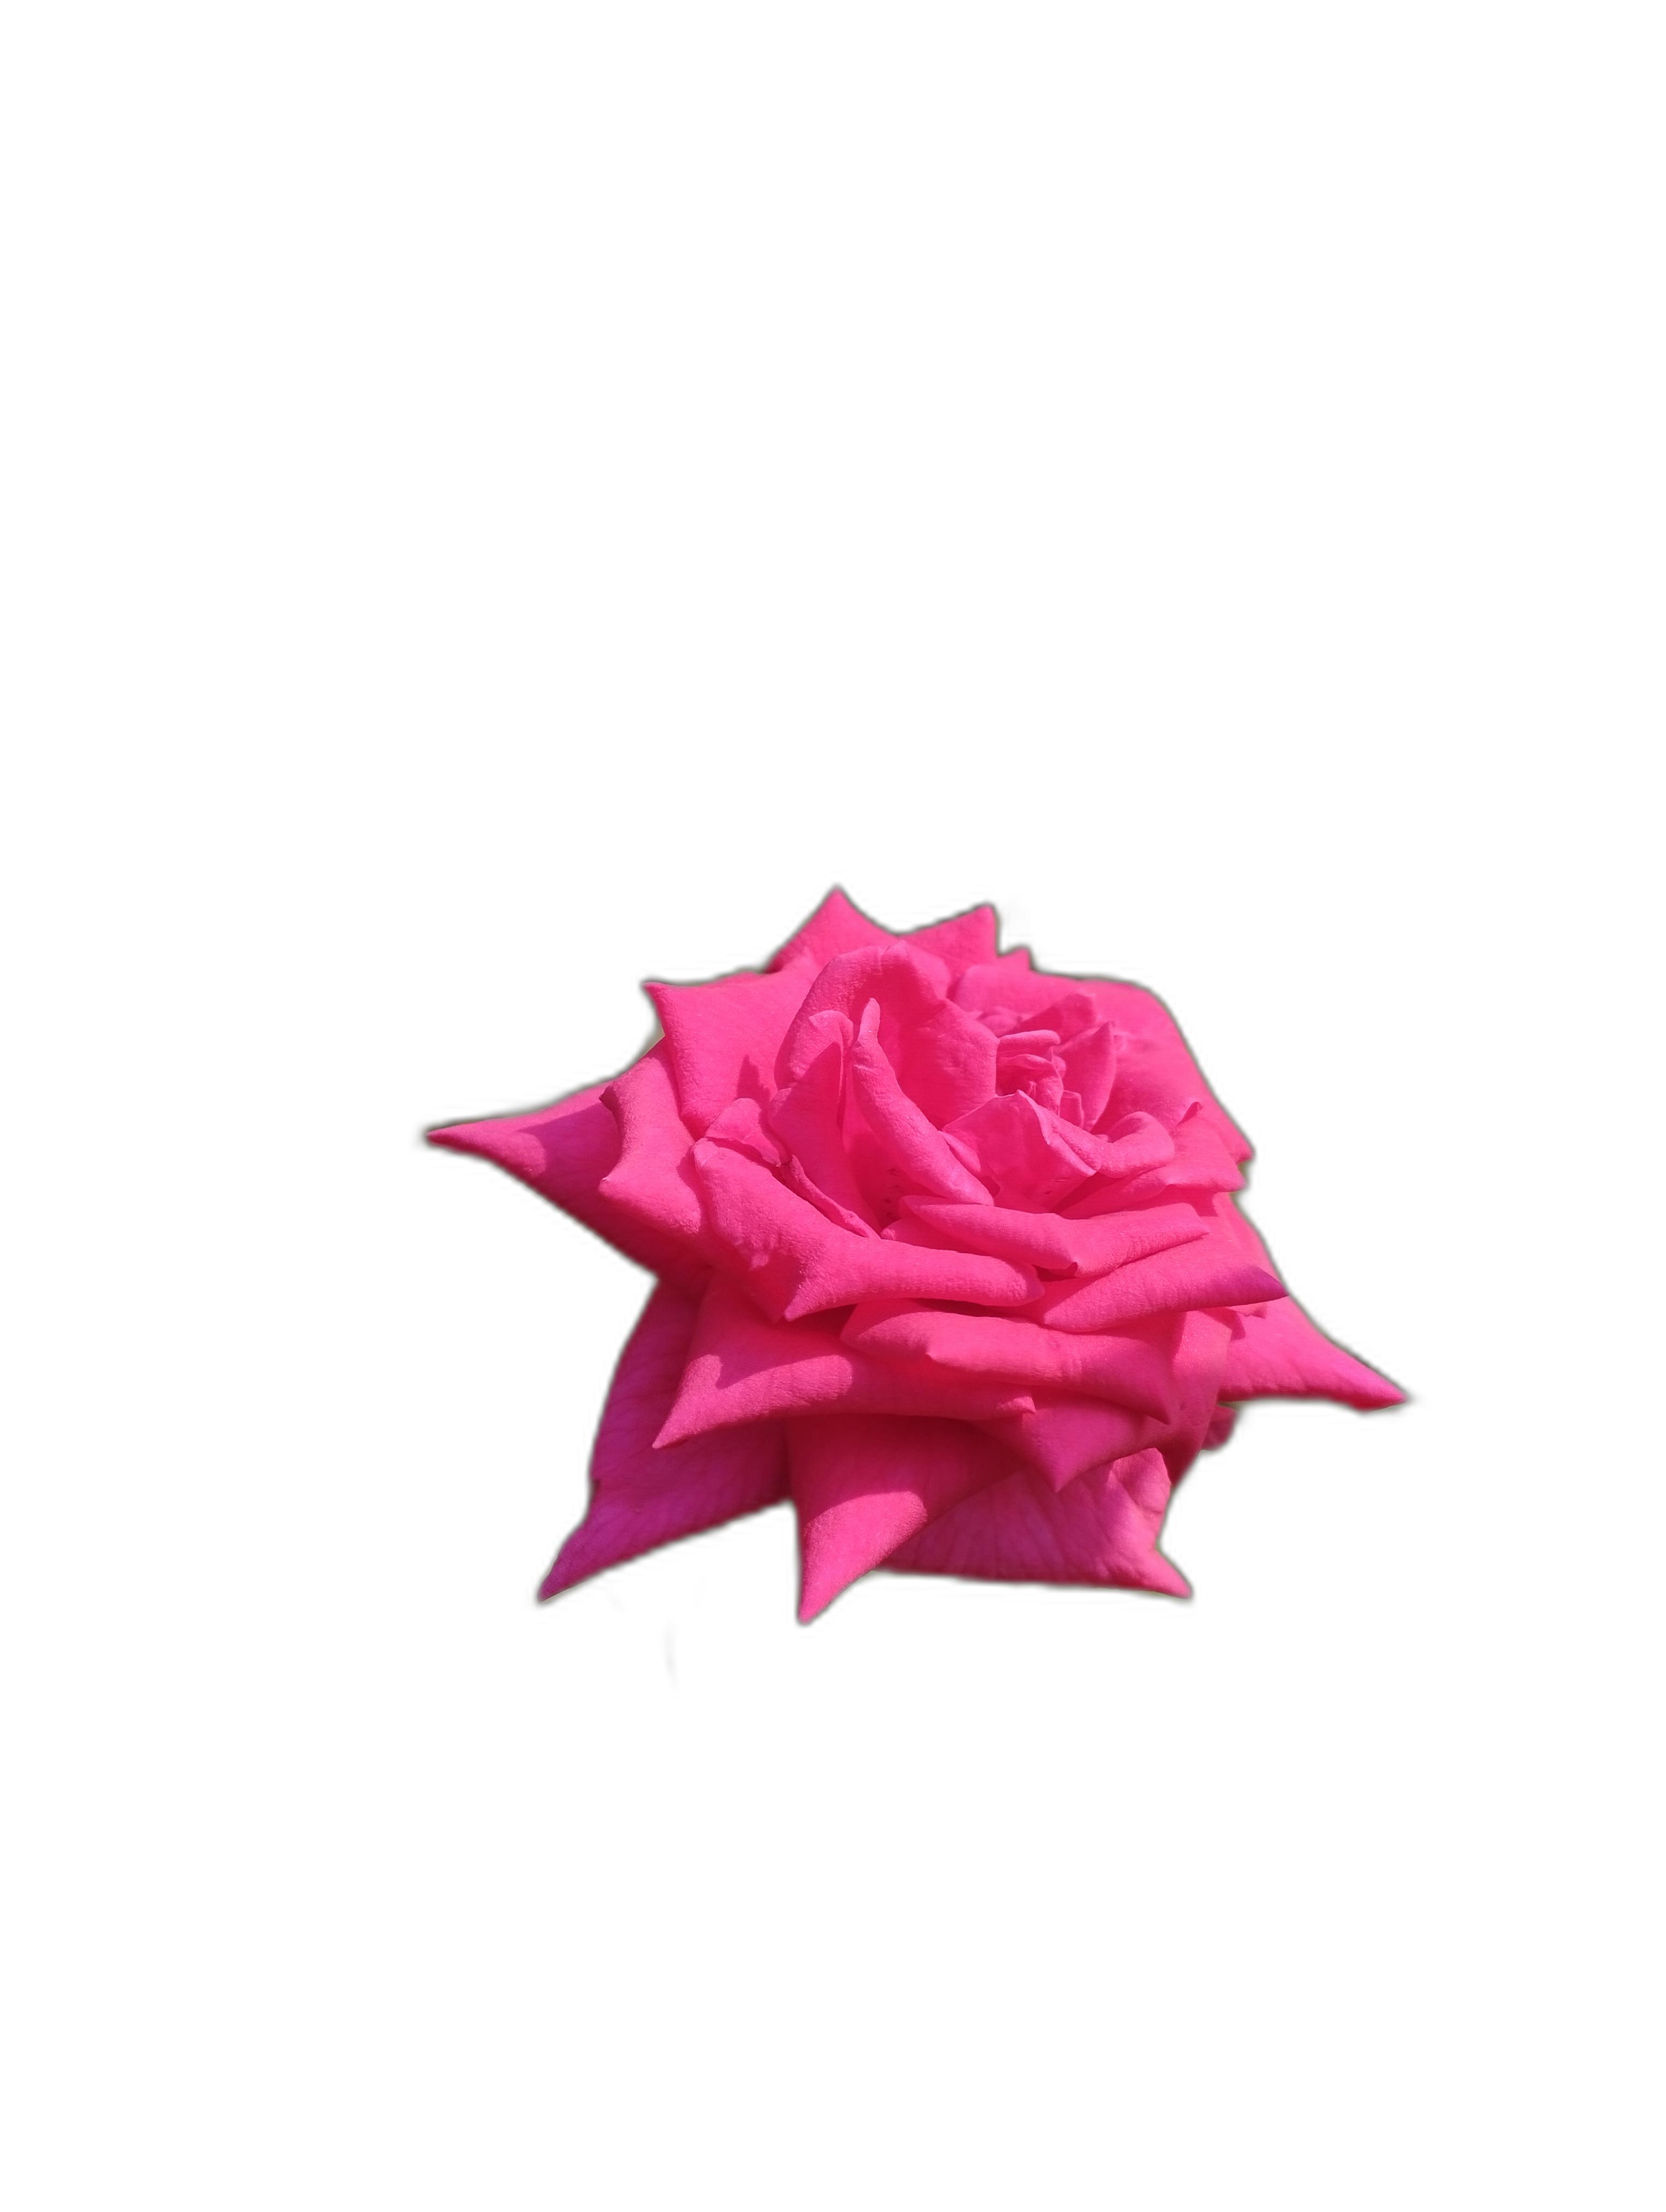
Label: Rose